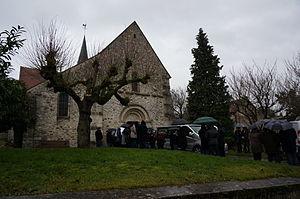
église du village.
L'église Pierre et Paul de Passy-Grigny est une église romane construite du XIIᵉ au XVᵉ siècle.